Assistive technology

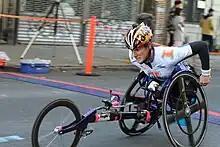
A New York City Marathon competitor uses a racing wheelchair.

Assistive technology in sports is an area of technology design that is growing. Assistive technology is the array of new devices created to enable sports enthusiasts who have disabilities to play. Assistive technology may be used in adaptive sports, where an existing sport is modified to enable players with a disability to participate; or, assistive technology may be used to invent completely new sports with athletes with disabilities exclusively in mind.